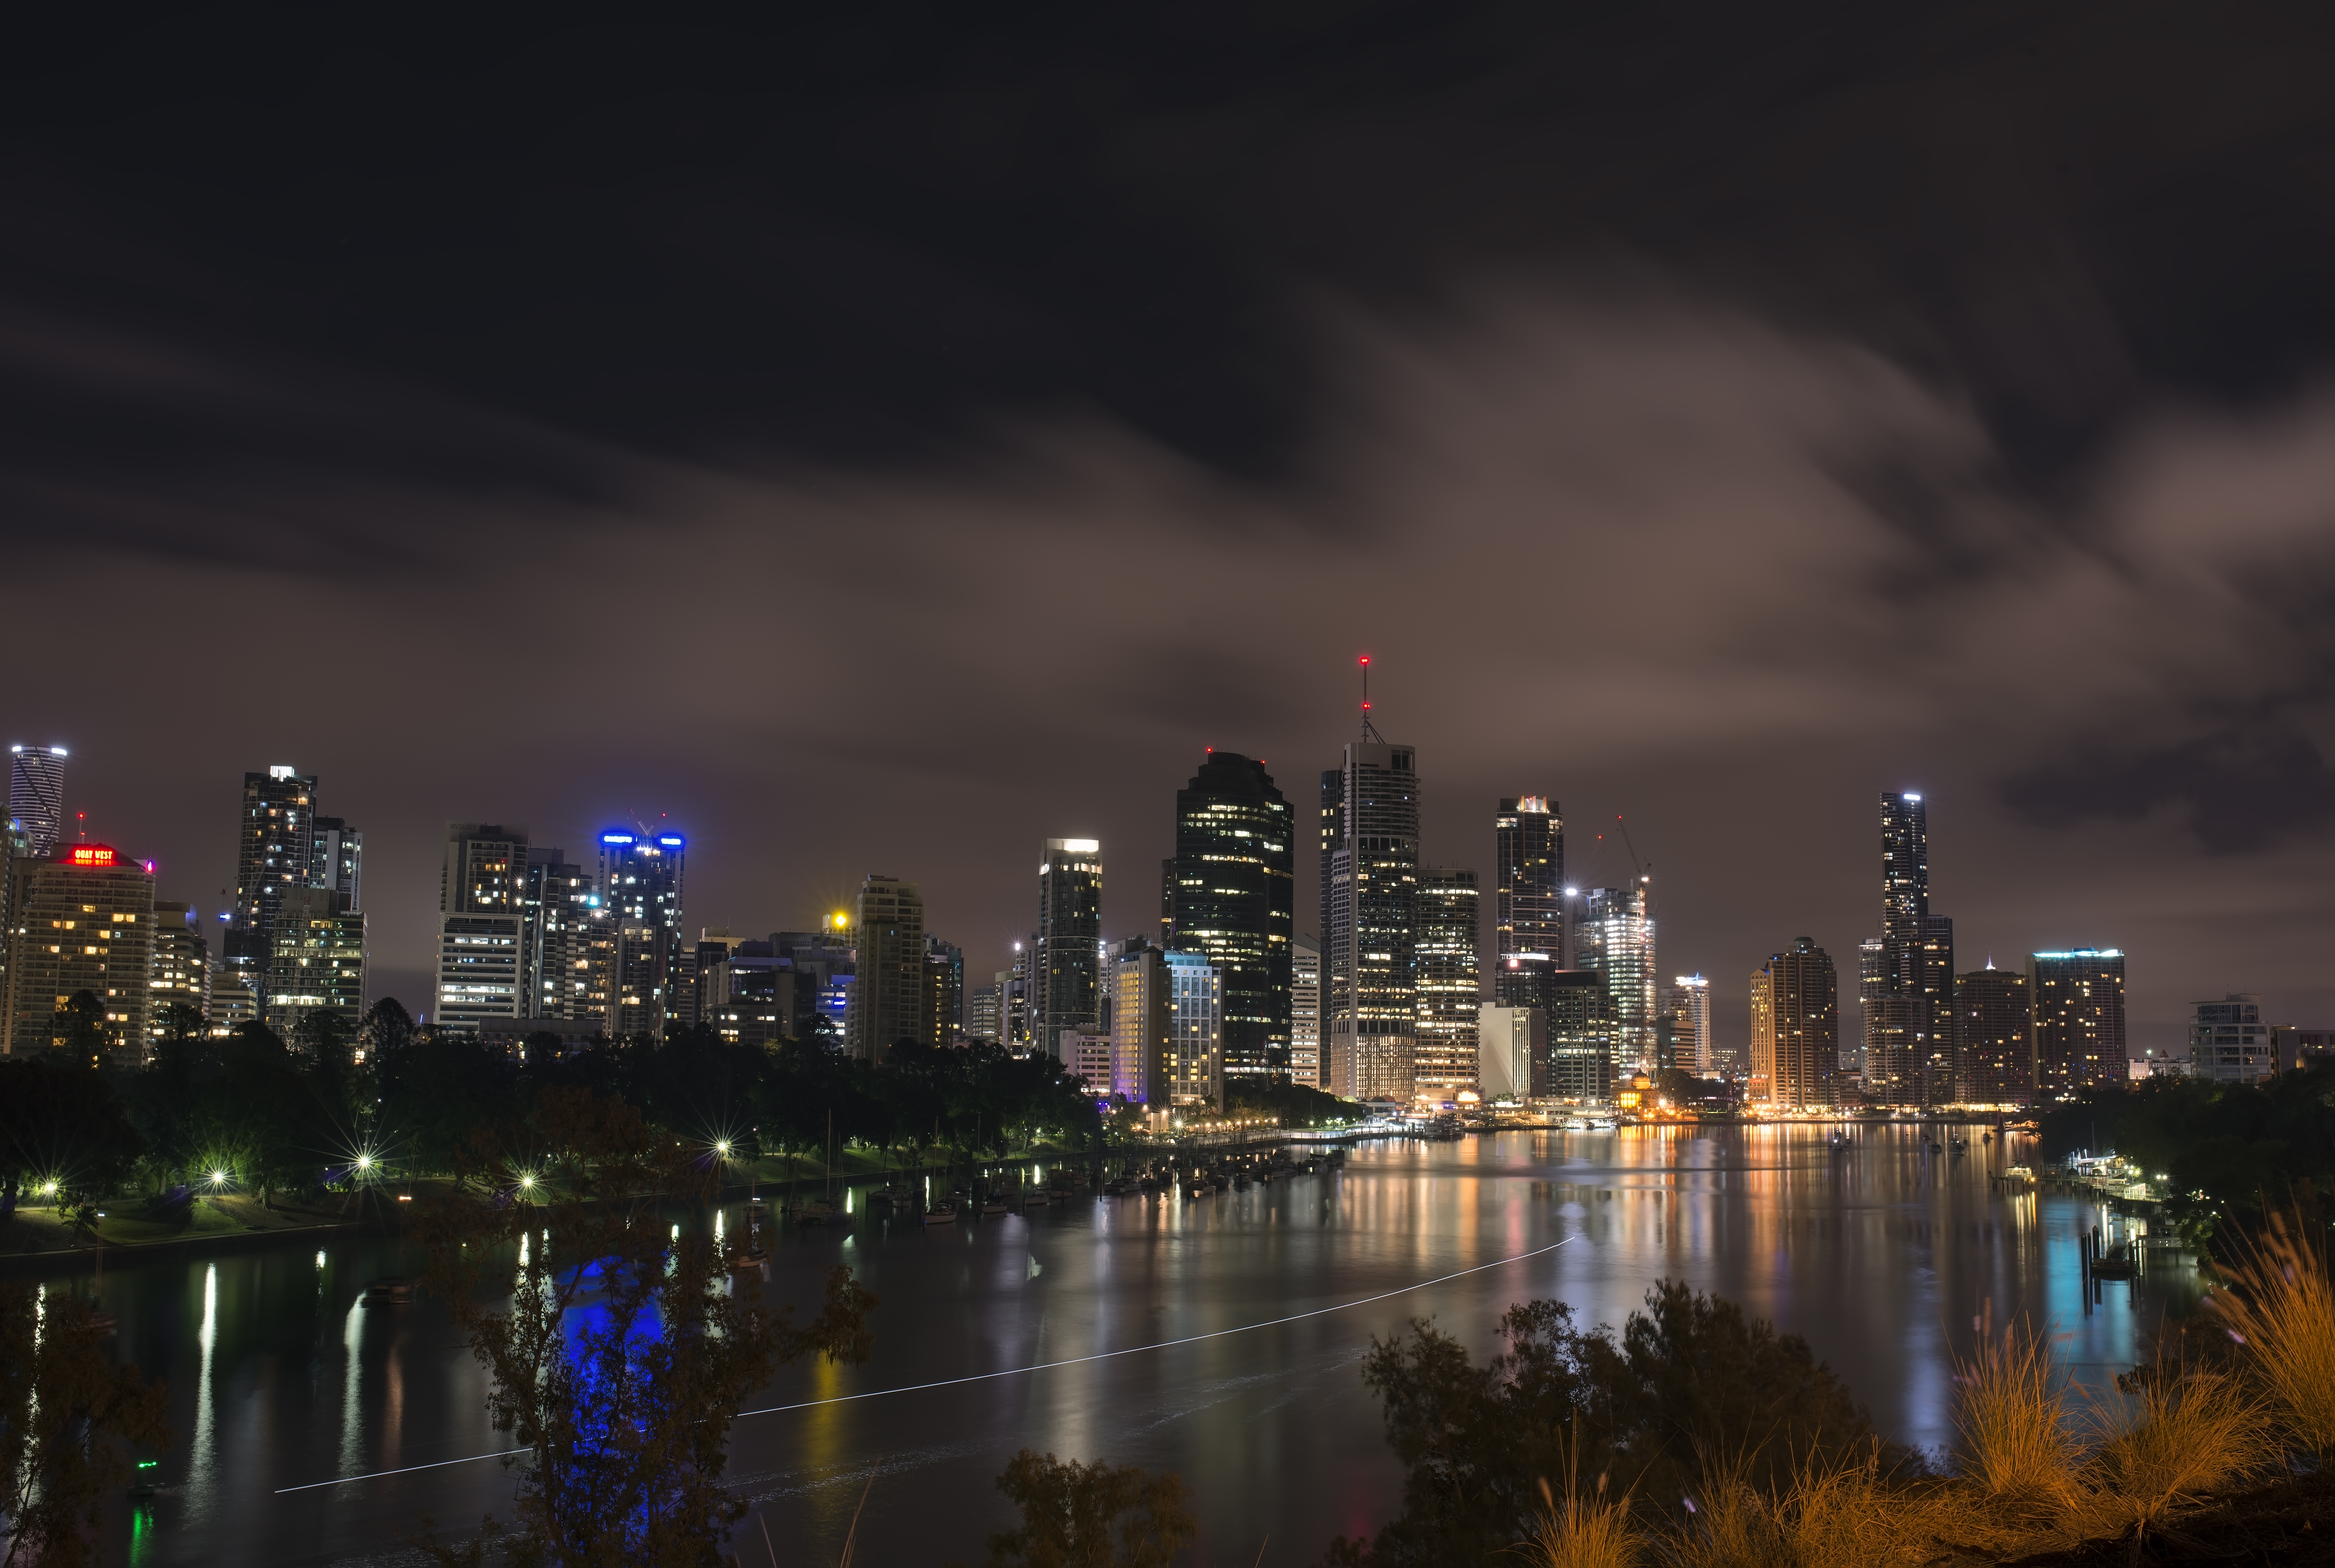
horizon, light, skyline, night, time, city, skyscraper, cityscape, downtown, cliff, dusk, evening, reflection, lens, canon, nikon, point, tourism, kangaroo, australia, long, lights, clouds, exposure, nighttime, tripod, cliffs, wide, angle, low, queensland, brisbane, metropolis, urban area, geographical feature, human settlement, atmosphere of earth, metropolitan area